Ed Quirk (American football)

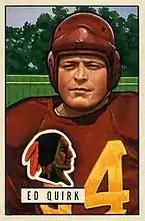
Quirk on a 1951 Bowman football card

Edward George Quirk (February 27, 1925 – June 13, 1962) was an American professional football fullback in the National Football League (NFL) for the Washington Redskins. He played college football at the University of Missouri and was drafted in the fifteenth round of the 1948 NFL draft. He died of a heart ailment in 1962.